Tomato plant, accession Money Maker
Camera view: horizontal (90 deg, fisheye); turntable rotation: 120 degrees
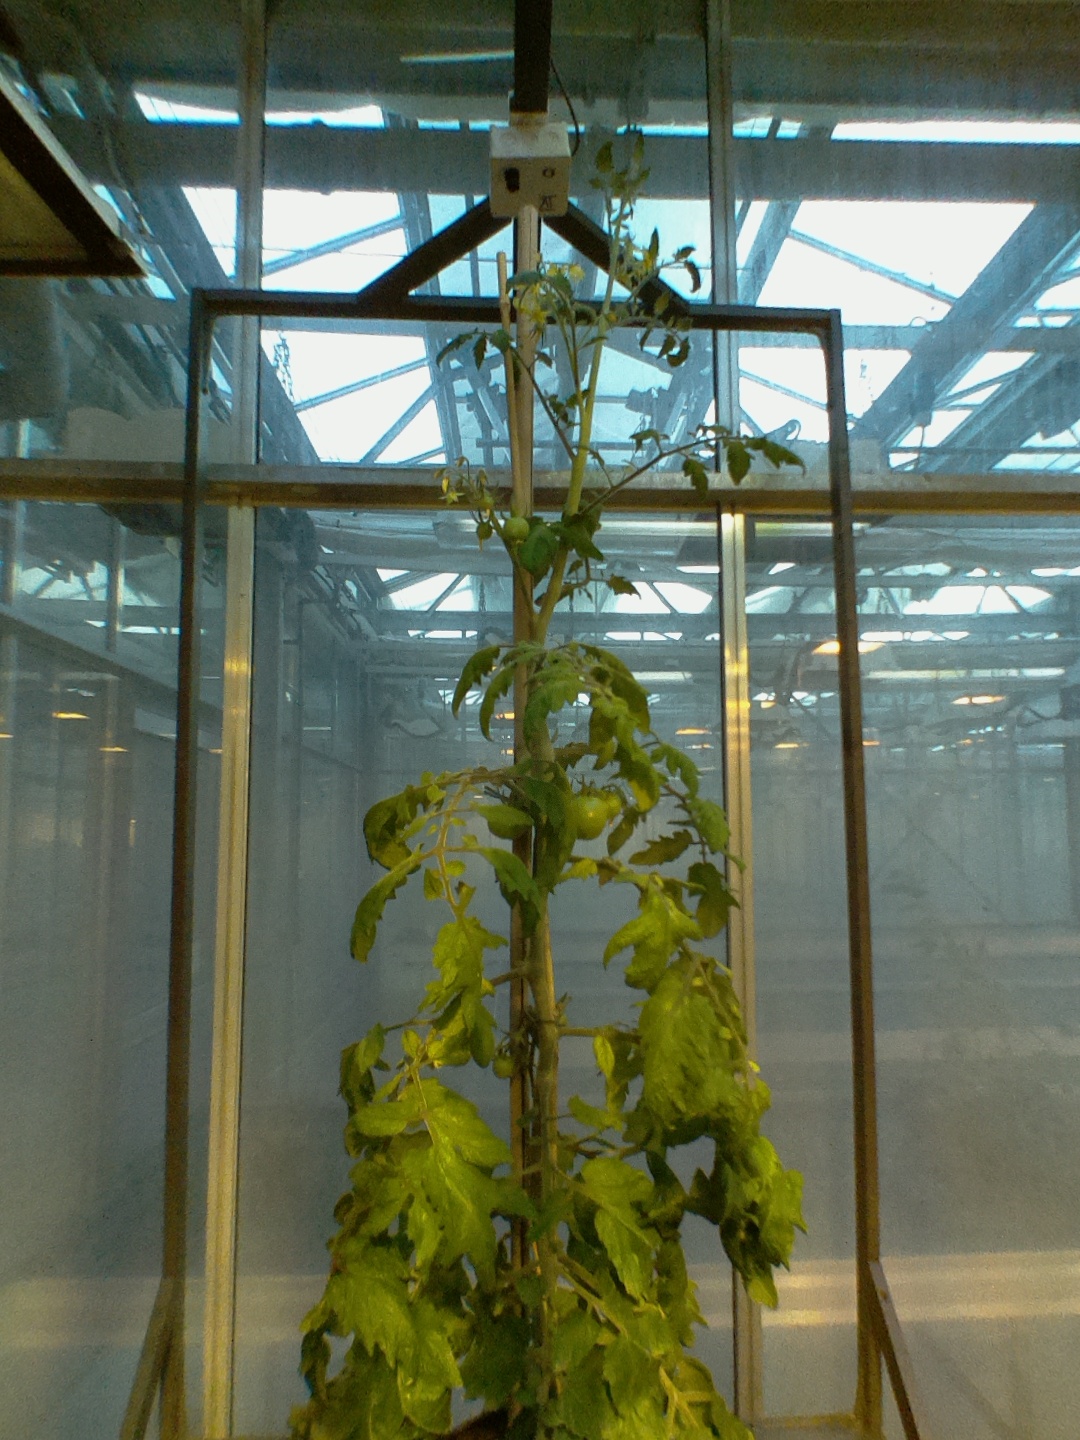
BBCH growth stage 73: 30%-40% of final fruit size